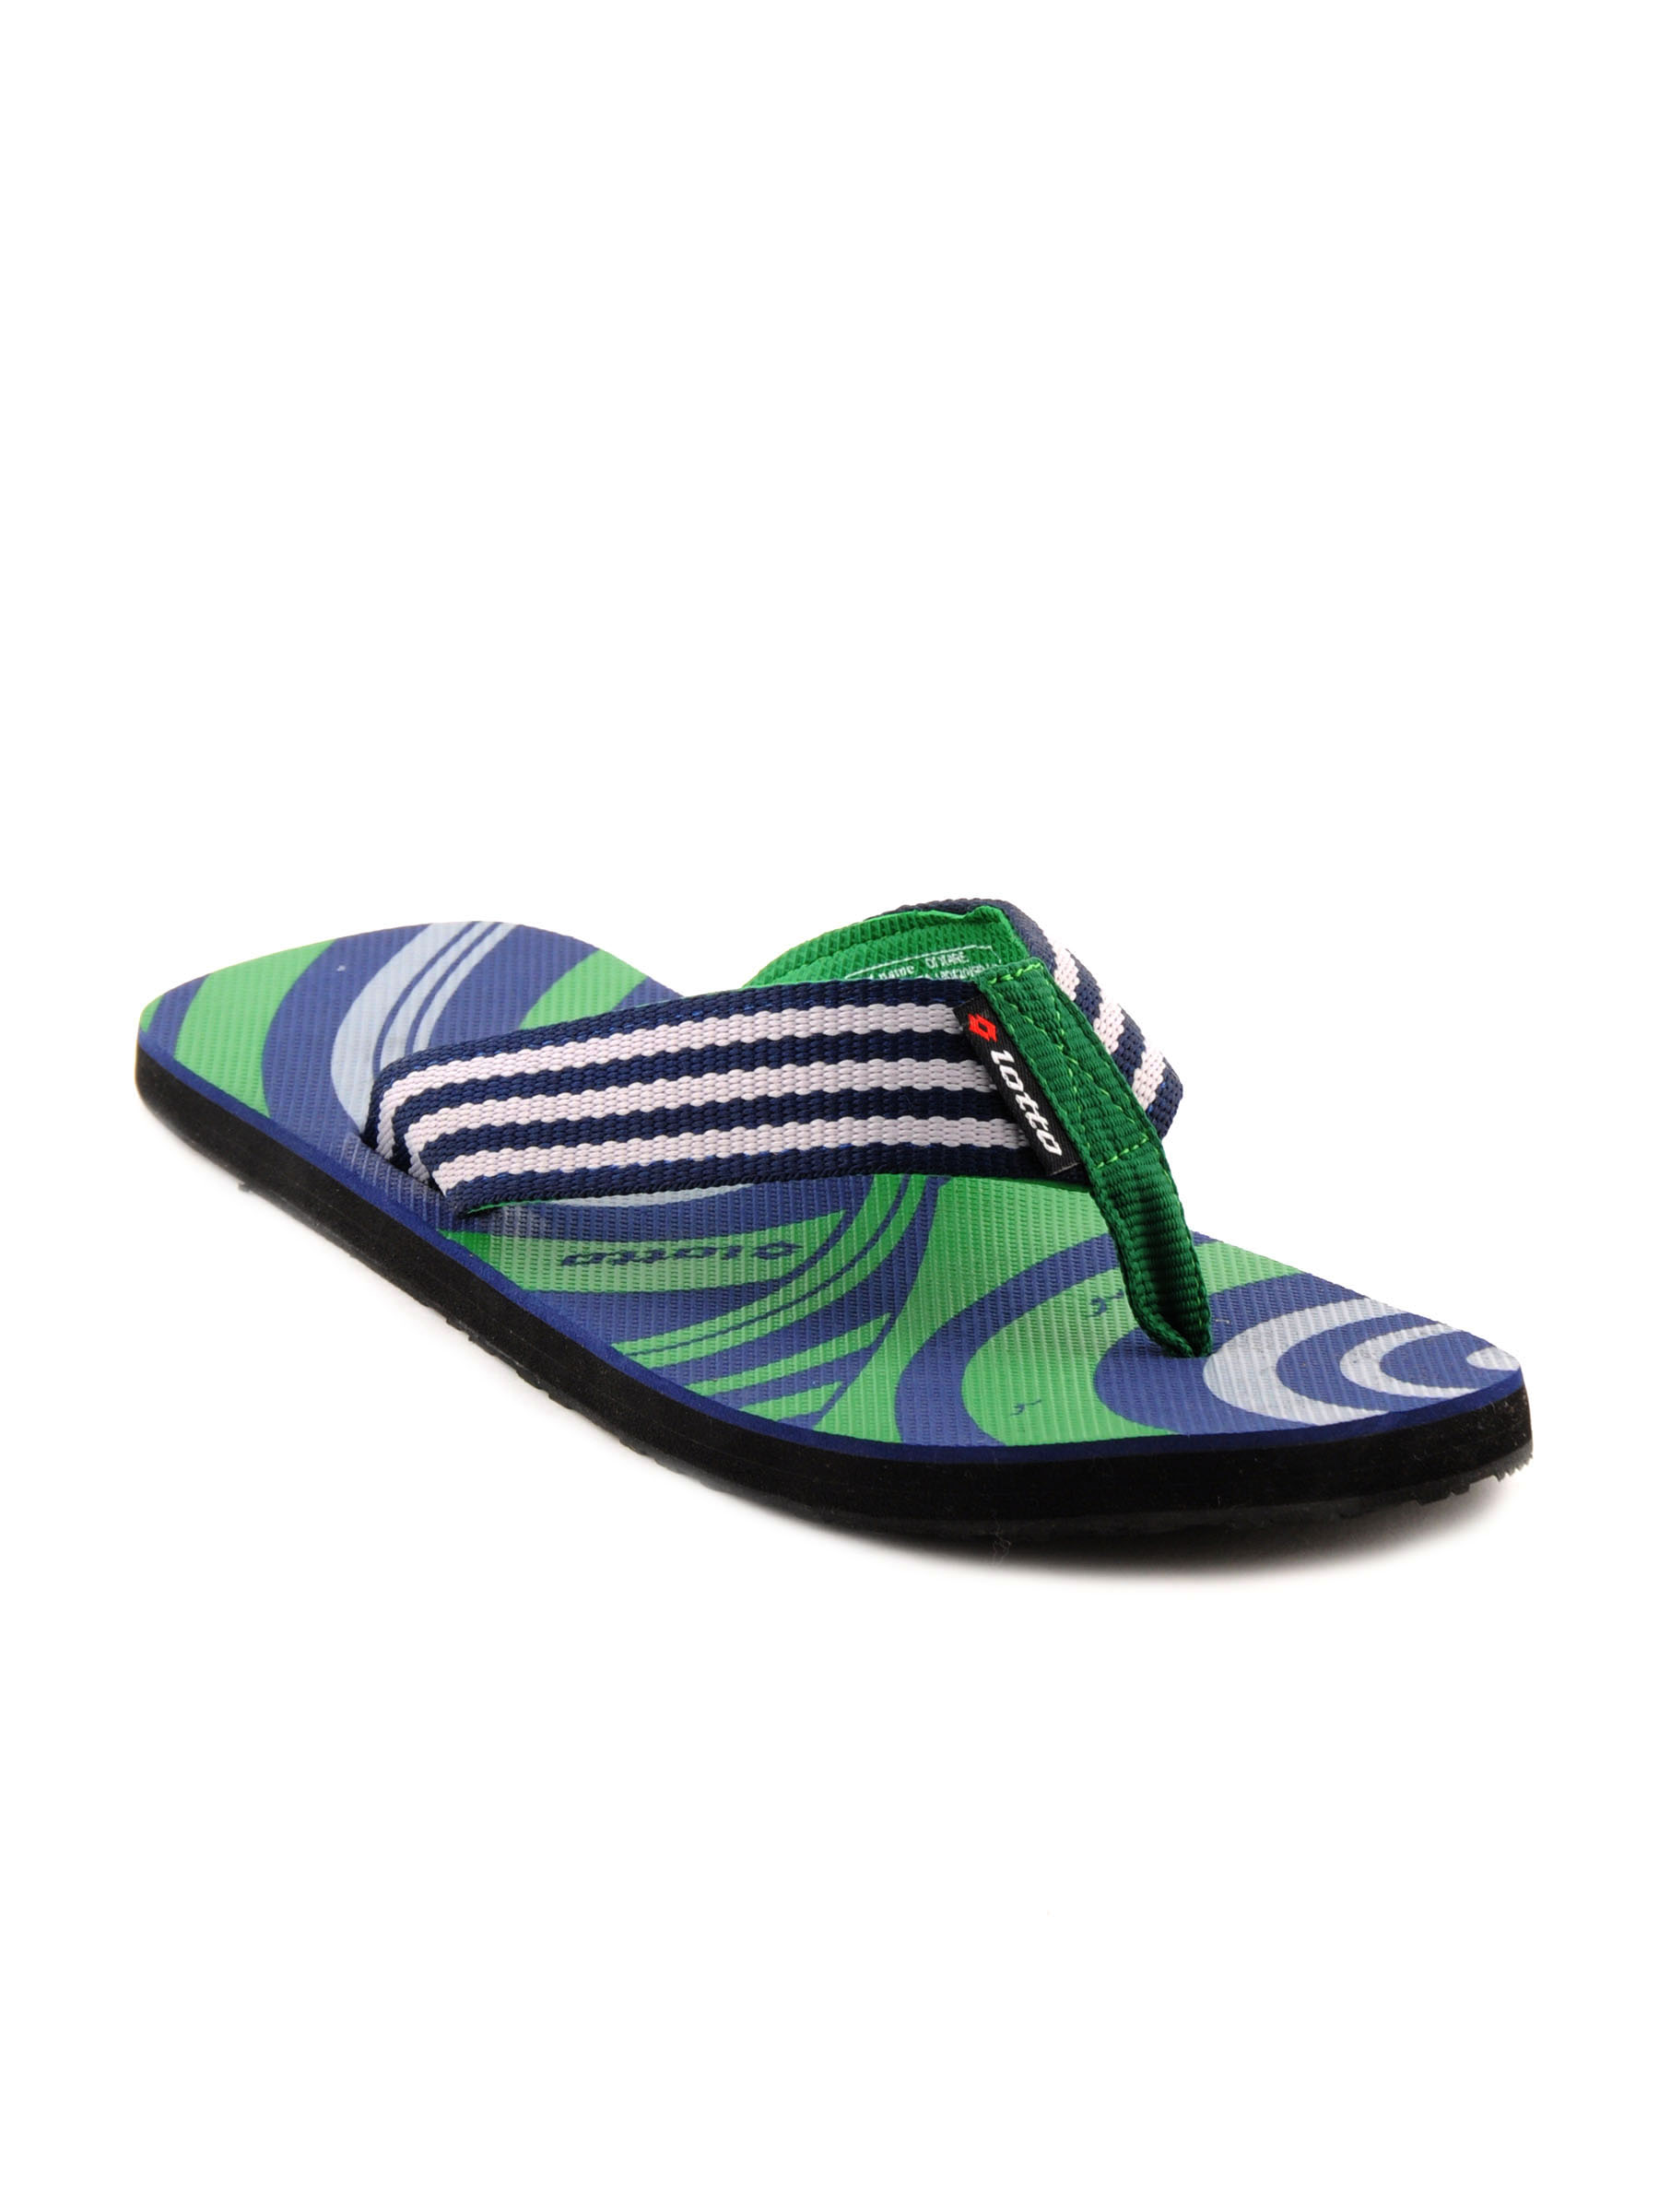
Lotto Men DI Mare Green Slipper
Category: Footwear / Flip Flops / Flip Flops
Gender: Men
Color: Green
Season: Fall 2011
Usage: Casual